British Rail Derby Lightweight

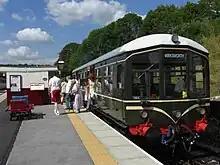
Derby Lightweight single car unit no. 79900 fully restored to passenger carrying standard again after being former test car Iris. The unit now resides on the Ecclesbourne Valley Railway running regular passenger diagrams.

Thanks to their extended life in departmental service, one 2-car unit and a single car unit survive in preservation on the Ecclesbourne Valley Railway, the former following a high-profile campaign.